John Salas (footballer)

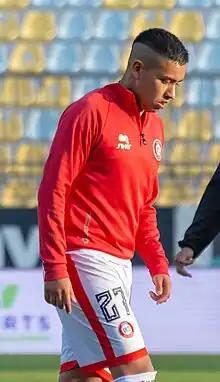
Salas with Unión La Calera in 2023

John Michael Salas Torres (born October 12, 1996) is a Chilean footballer who currently plays as full back for Santiago Wanderers.